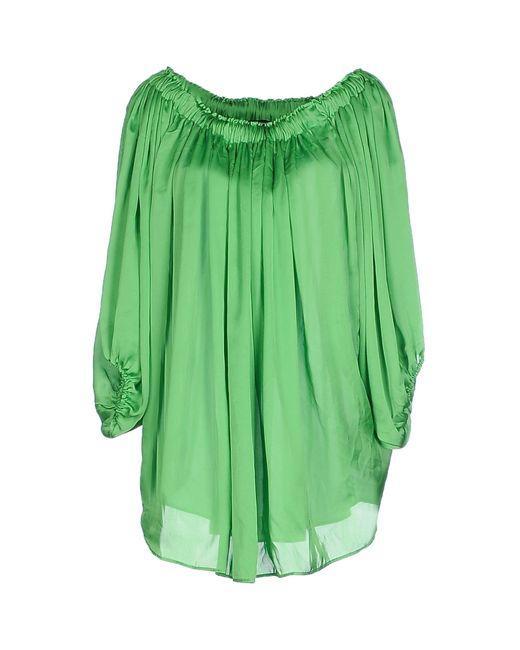
kurzes grünes Damenkleid für Männer